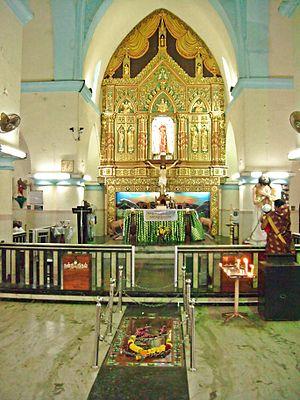
Le diocèse de Kottar est une circonscription ecclésiastique de l’Église catholique dans le Tamil Nadu, en Inde du Sud. Érigé en 1930 le diocèse comprend la ville de Nagercoil voisine et une large partie du district de Kanniyakumari, à l’extrême sud de l’état de Tamil Nadu, et fait partie de la province ecclésiastique de Madurai. Depuis 2007 son évêque en est Mᵍʳ Peter Remigius.
Devasahayam Pillai né près de Kânyâkumârî le 23 avril 1712 et mort le 14 janvier 1752, est un officiel de la cour du Tamil Nadu. Sa conversion au catholicisme irrita la caste sacerdotale qui le fit emprisonner et torturer pendant trois ans, sans obtenir le reniement de sa foi chrétienne. Il fut finalement fusillé. Reconnu martyr par l'Église catholique et vénéré comme bienheureux, il sera proclamé saint en 2020.